Arévalo (comedian)

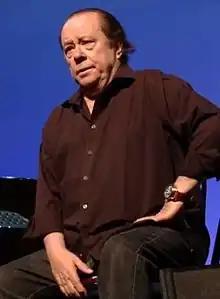
Arévalo in 2014

Francisco Rodríguez Iglesias (2 September 1947 – 3 January 2024), better known as Arévalo, was a Spanish comedian and actor.